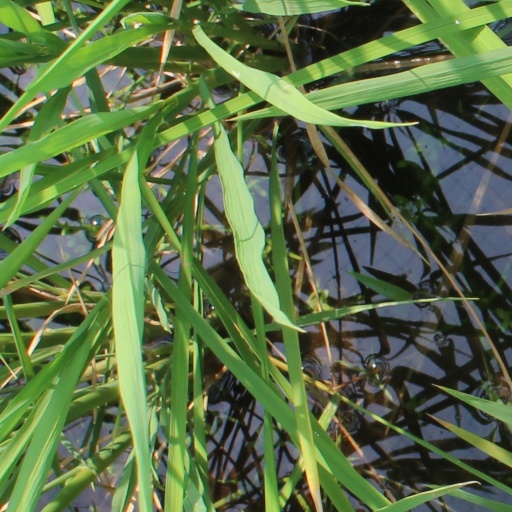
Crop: rice